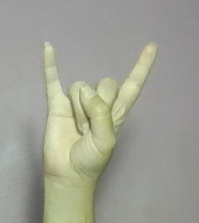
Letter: la